Epichloë

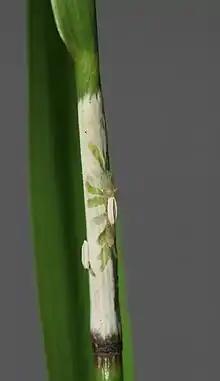
A stroma of "Epichloë baconii" formed on the grass "Agrostis stolonifera", showing eggs, brood chambers and larval feeding tracks of "Botanophila" flies.

The epichloae display a number of central features that suggest a very strong and ancient association with their grass hosts. The symbiosis appears to have existed already during the early grass evolution that has spawned today's pooid grasses. This is suggested by phylogenetic studies indicating a preponderance of codivergence of "Epichloë" species with the grass hosts they inhabit. Growth of the fungal symbiont is very tightly regulated within its grass host, indicated by a largely unbranched mycelial morphology and remarkable synchrony of grass leaf and hyphal extension of the fungus; the latter seems to occur via a mechanism that involves stretch-induced or "intercalary" elongation of the endophyte's hyphae, a process so far not found in any other fungal species, indicating specialized adaptation of the fungus to the dynamic growth environment inside its host. A complex NADPH oxidase enzyme-based ROS-generating system in "Epichloë" species is indispensable for maintenance of this growth synchrony. Thus, it has been demonstrated that deletion of genes encoding these enzymes in "Epichloë festucae" causes severely disordered fungal growth in grass tissues and even death of the grass plant.